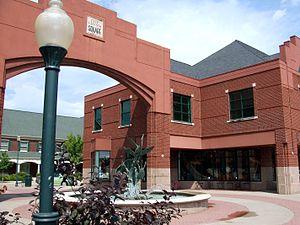
La ville américaine de Coralville est située dans le comté de Johnson, dans l’État de l’Iowa. Lors du recensement de 2010, sa population s’élevait à 18 907 habitants.